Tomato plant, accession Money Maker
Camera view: tilt-top (135 deg); turntable rotation: 270 degrees
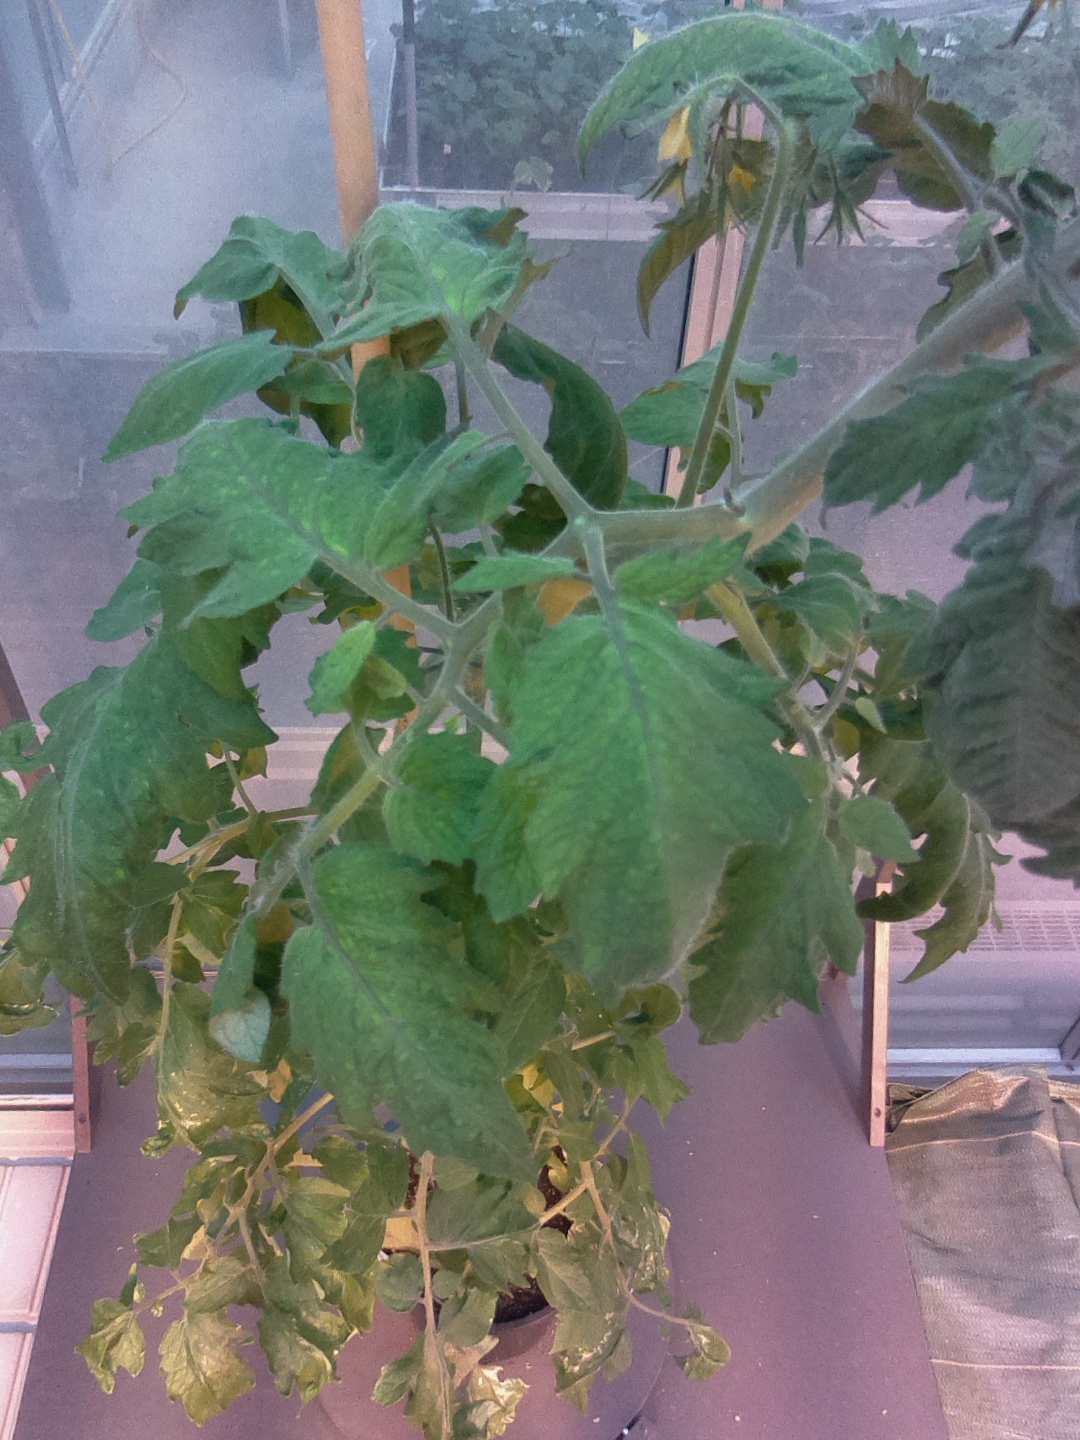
BBCH growth stage 68: Full flowering, 80%-90% of flowers open, more petals falling